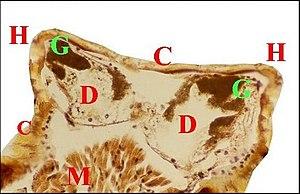
Coupe histologique passant par les deux cornes d'un mâle de Mastophora renfermant des diverticules intestinaux.
Mastophora est un genre d'araignées aranéomorphes de la famille des Araneidae et de la sous-famille des Mastophorinae, avec les genres Agatostichus, Cladomelea et Acantharachne, Dicrostichus.